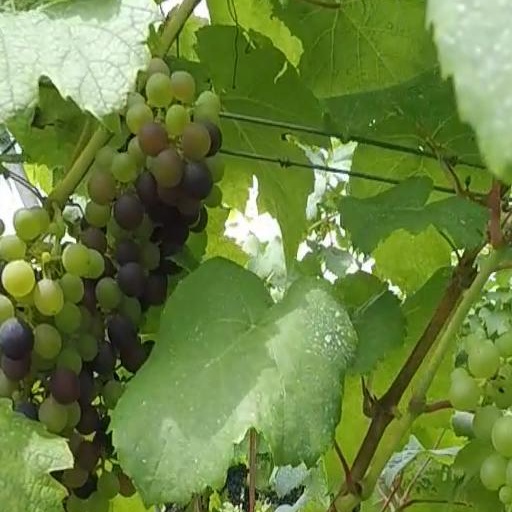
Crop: grape